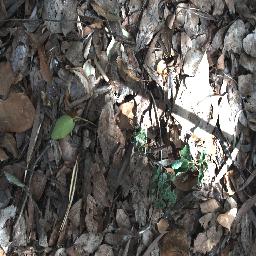
Label: negative